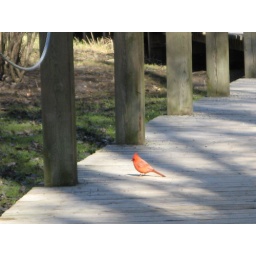
1st shot of the red cardinal on the boardwalk. It is so beautiful posing in the ray of sunshine.